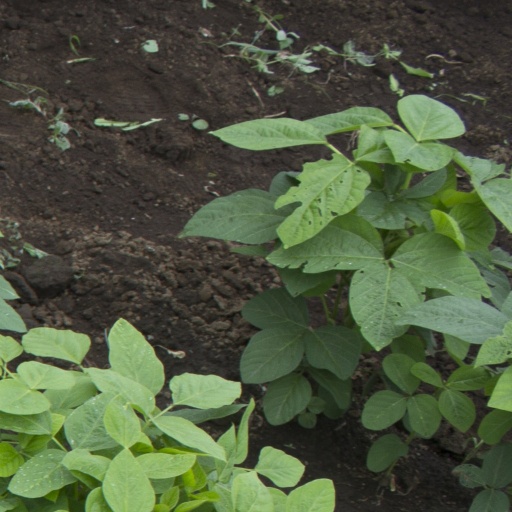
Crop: soybean